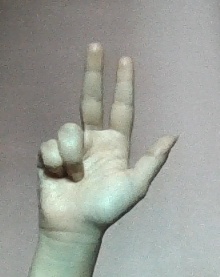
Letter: al